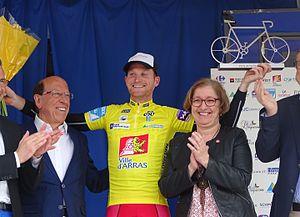
Reportage réalisé le dimanche 24 mai 2015 à l'occasion du départ et de l'arrivée de la troisième étape du Paris-Arras Tour 2015 à Arras, Pas-de-Calais, Nord-Pas-de-Calais, France.
La 34ᵉ édition du Paris-Arras Tour a eu lieu du 22 au 24 mai 2015. La course fait partie du calendrier UCI Europe Tour 2015 en catégorie 2.2.